Zacharias Papadas

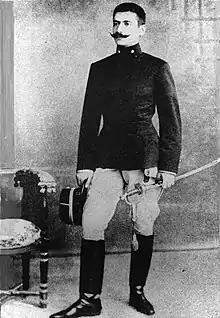

Zacharias Papadas (Ζαχαρίας Παπαδάς, 1876 - 8 May 1907) was a Greek soldier who was part of the Macedonian Struggle. He was nicknamed Captain Foufas (καπετάν Φούφας).